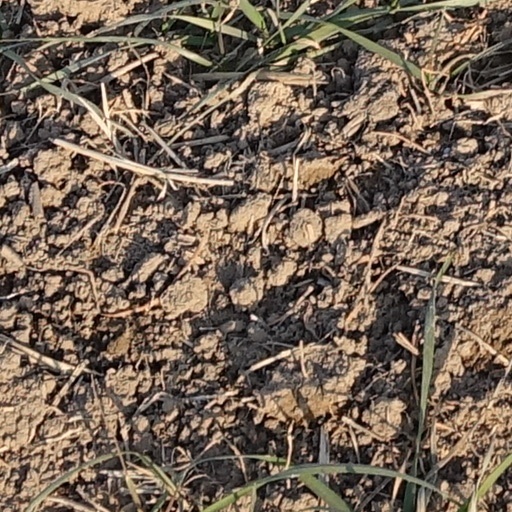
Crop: wheat